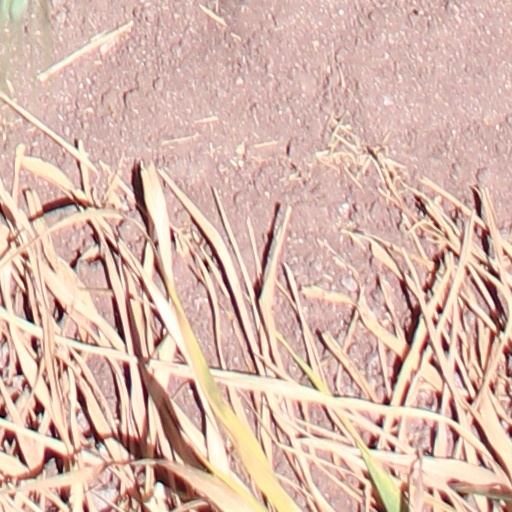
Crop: wheat